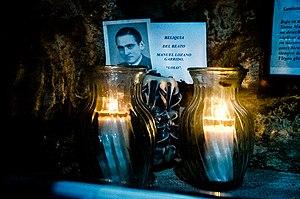
Cette liste de saints concerne les saints, bienheureux, et vénérables reconnus comme tels par l'Église catholique, ayant vécu au XXᵉ siècle. Sur cette période, l'Église a donné comme modèles évangéliques 152 saints et 2 038 bienheureux.